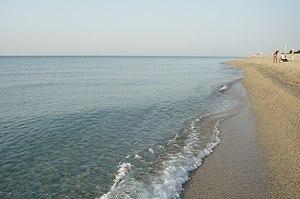
Plage de la côte
Camini est une commune italienne de la province de Reggio de Calabre dans la région Calabre en Italie.